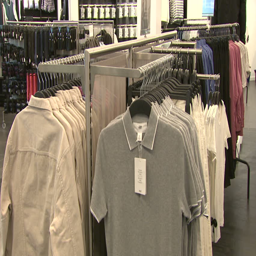
panning of a clothing store